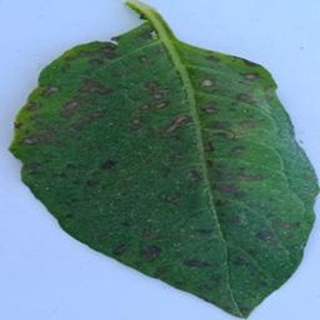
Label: potato_early_blight